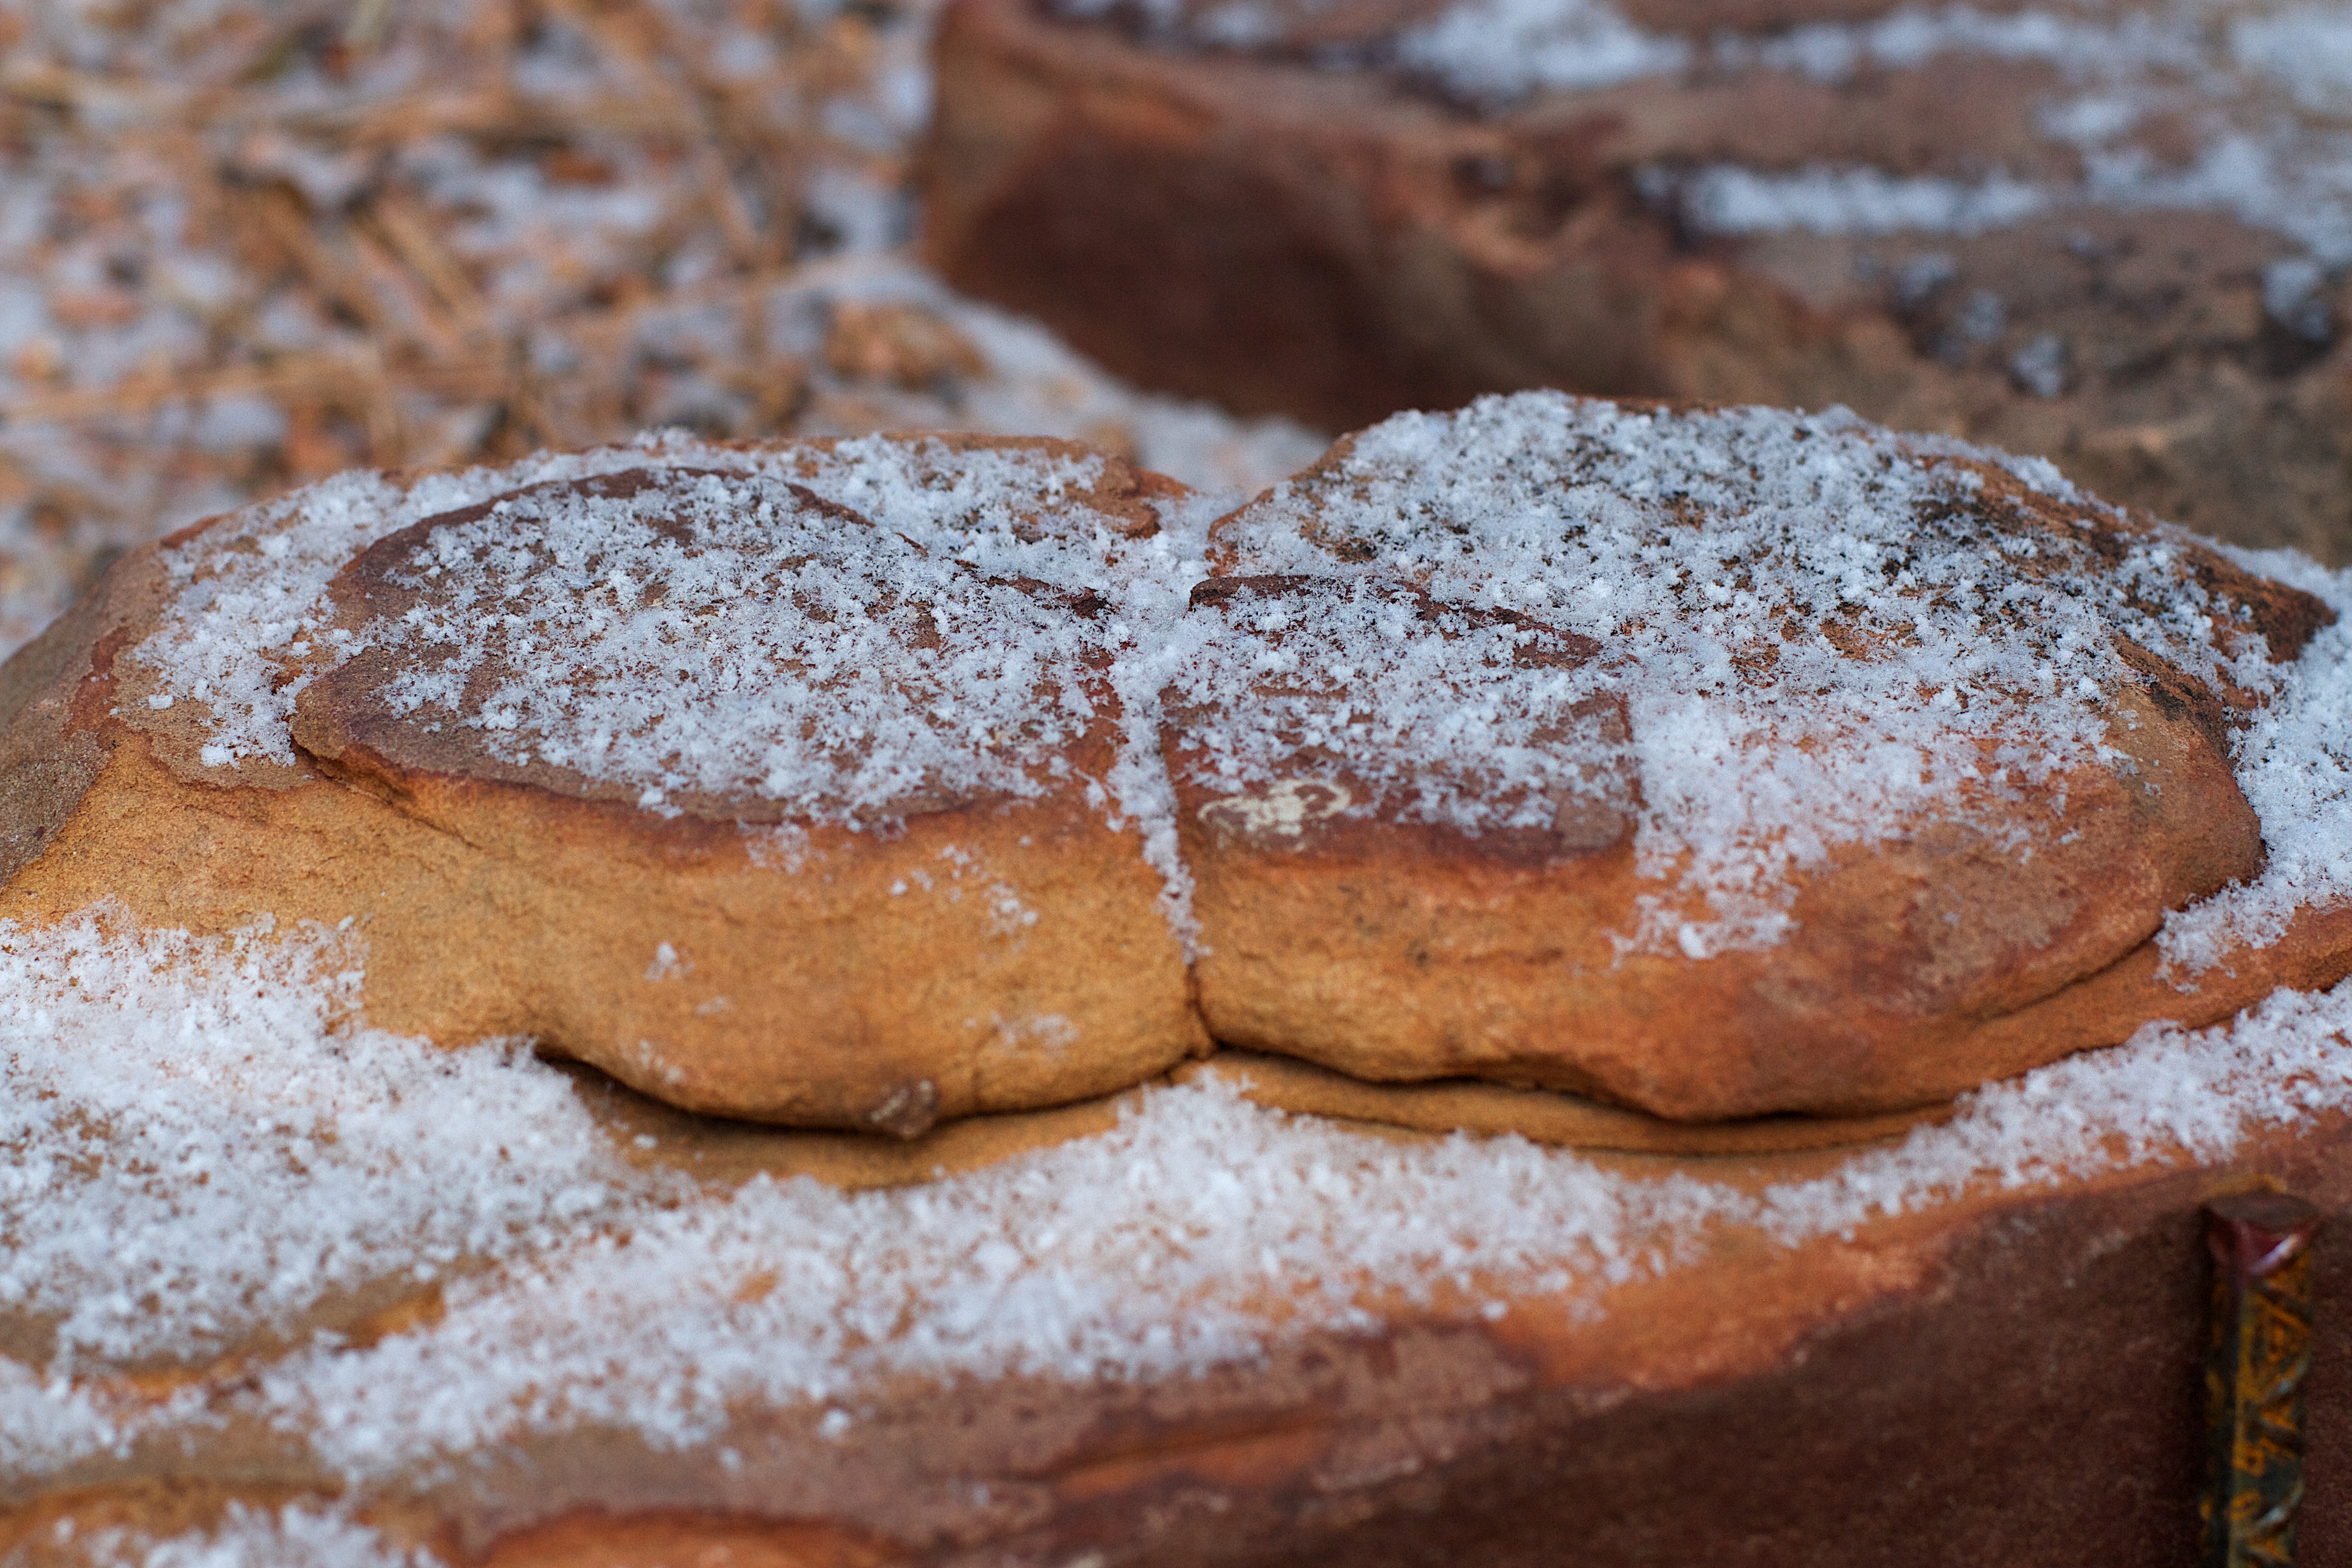
snow, food, baking, dessert, cuisine, powdered sugar, baked goods, rye bread, grass family